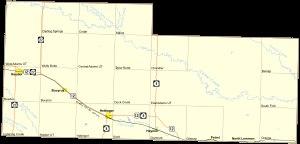
Le comté d'Adams est un comté du Dakota du Nord.